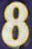
Number: 8